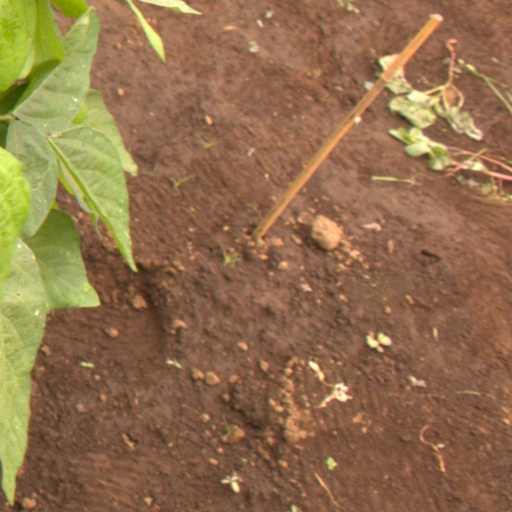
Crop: soybean